Meaning of life

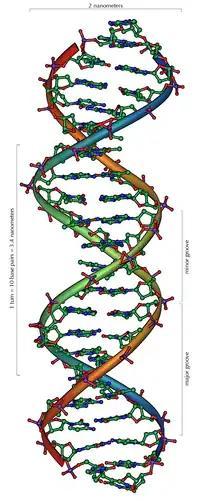
DNA contains the genetic instructions for the development and functioning of all known organisms.

Arthur Schopenhauer was the first to explicitly ask the question, in an essay entitled "Character".Since "a man does not alter", and his "moral character" remains absolutely the same all through his life; since he must play out the part which he has received, without the least deviation from the character; since neither experience, nor philosophy, nor religion can effect any improvement in him, the question arises, What is the meaning of life at all? To what purpose is it played, this farce in which everything that is essential is irrevocably fixed and determined?Questions about the meaning of life, and similar, have been expressed in a broad variety of other ways, including: